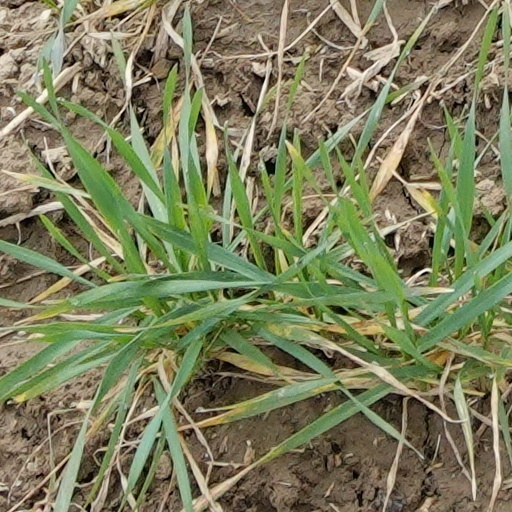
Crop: wheat